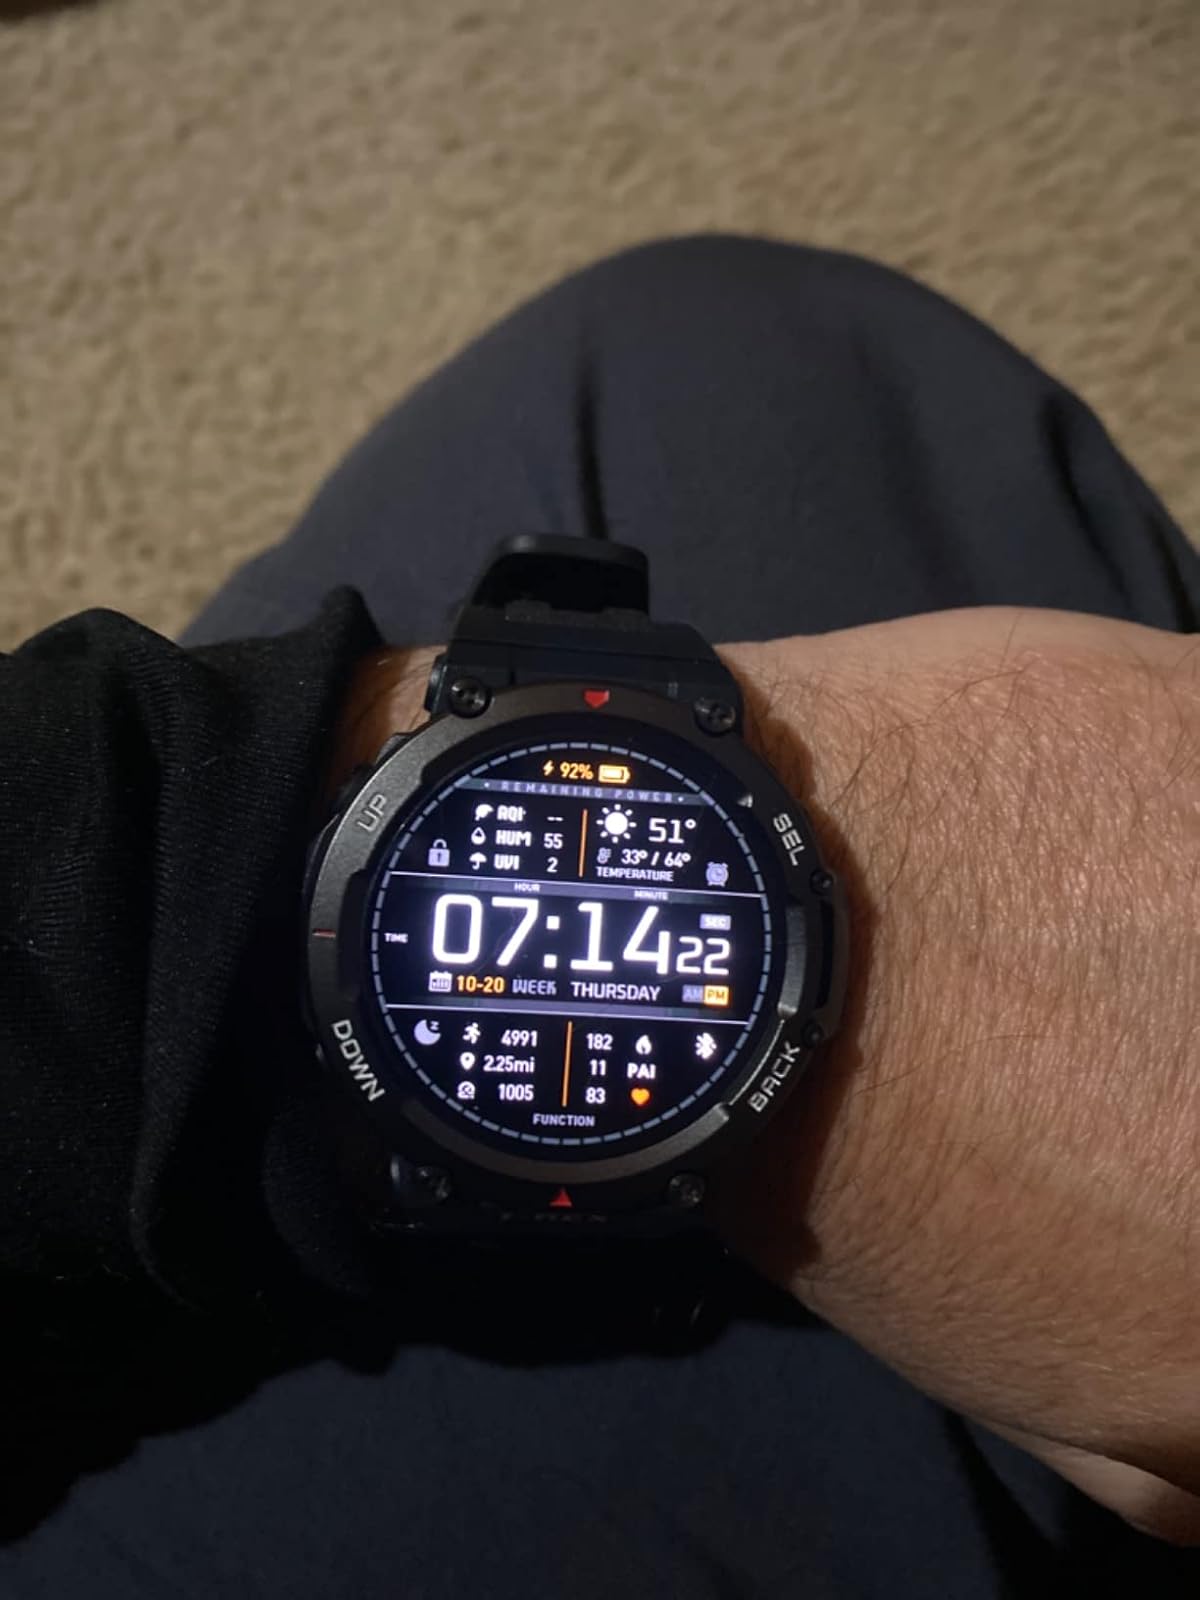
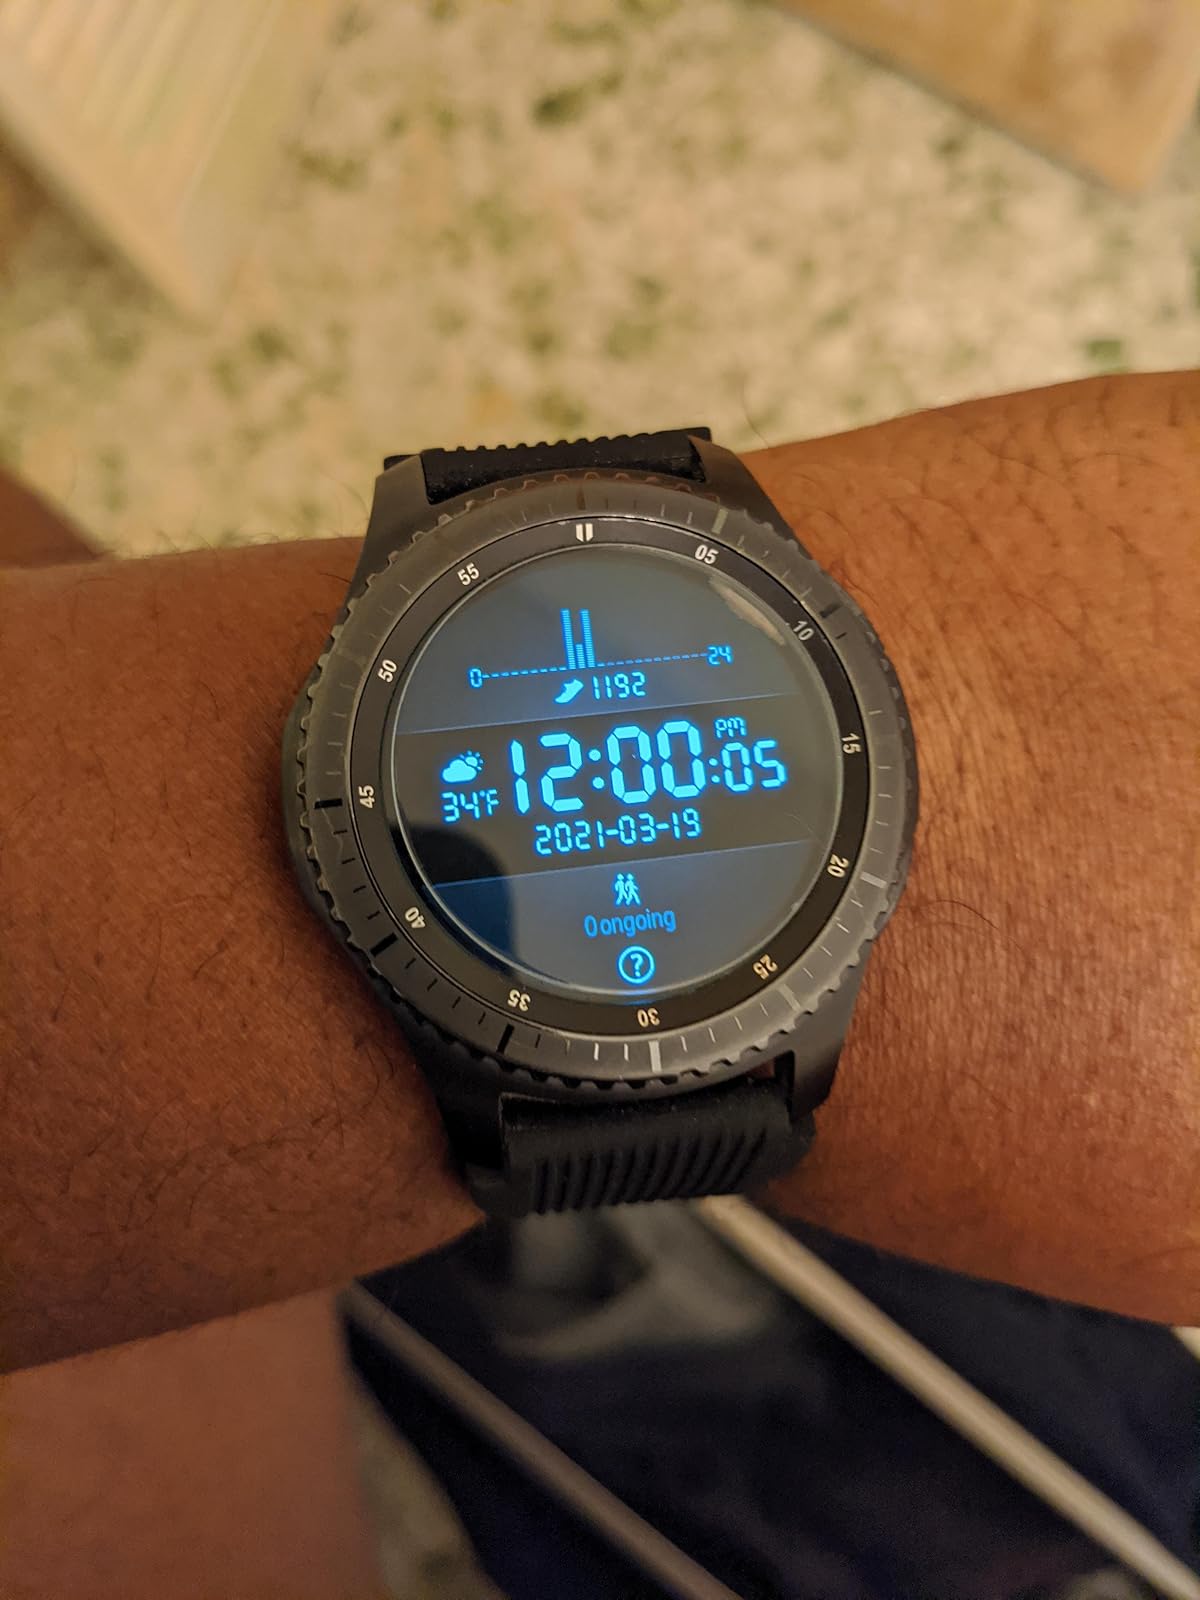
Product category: smartwatch
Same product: no